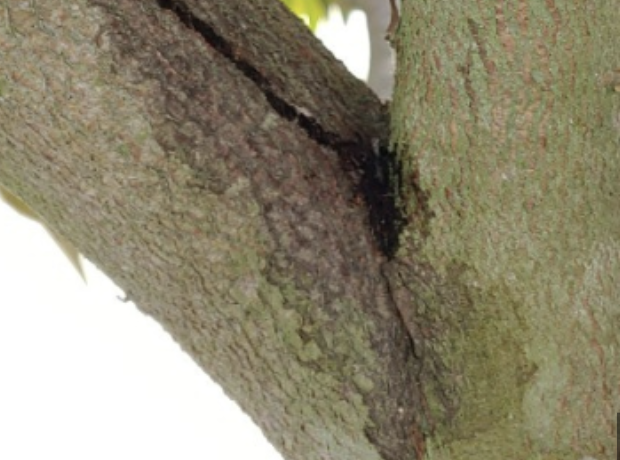
Label: stem_cracking_ gummosis